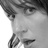
Emotion: surprise